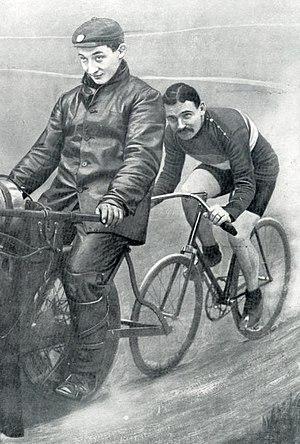
15 septembre 1909, Paul Guignard atteind 101,623 kilomètres dans l'heure derrière Hoffmann, sur le vélodrome de Munich. Il est le premier homme à dépasser les 100 kilomètres dans l'heure sur un vélocipède.
Le record de l'heure est une épreuve cycliste qui se déroule généralement sur piste et qui consiste à parcourir la plus grande distance possible en une heure. Plusieurs catégories de records cohabitent, représentant différentes décisions sur les contributions respectives du cycliste et de la conception du cycle.